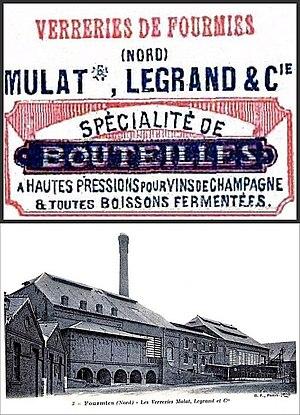
Fourmies verrerie Mulat, Legrand e&amp
Les Verreries de Fourmies sont la Verrerie du Houy fondée en 1599 et la Verrerie de Montplaisir en 1620. Elles sont les premières verreries installées dans le département du Nord à Fourmies.